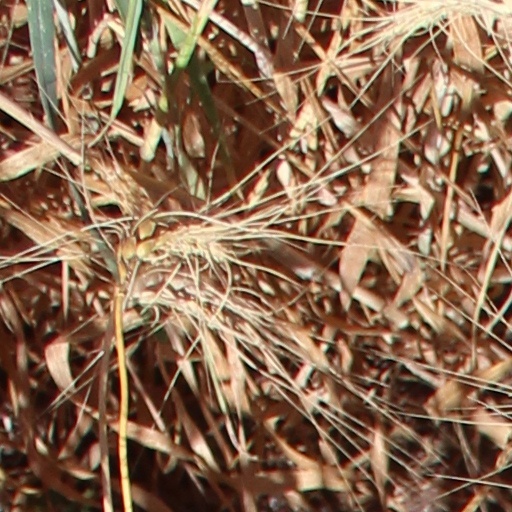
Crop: wheat